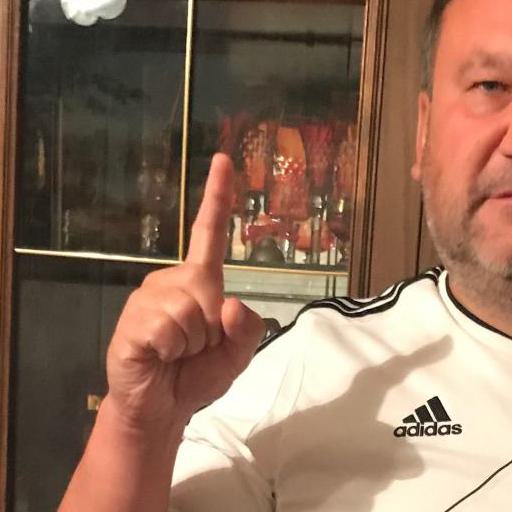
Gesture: one